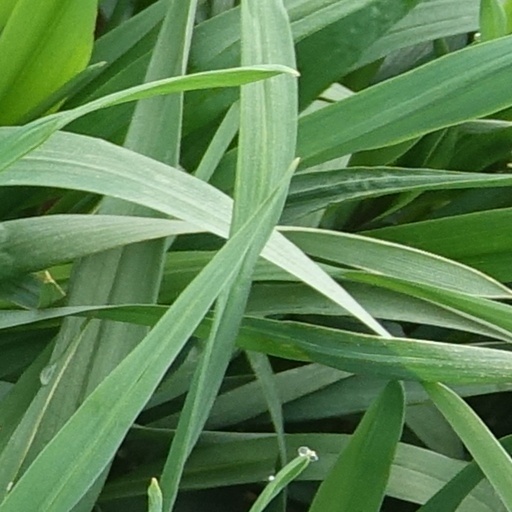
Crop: wheat